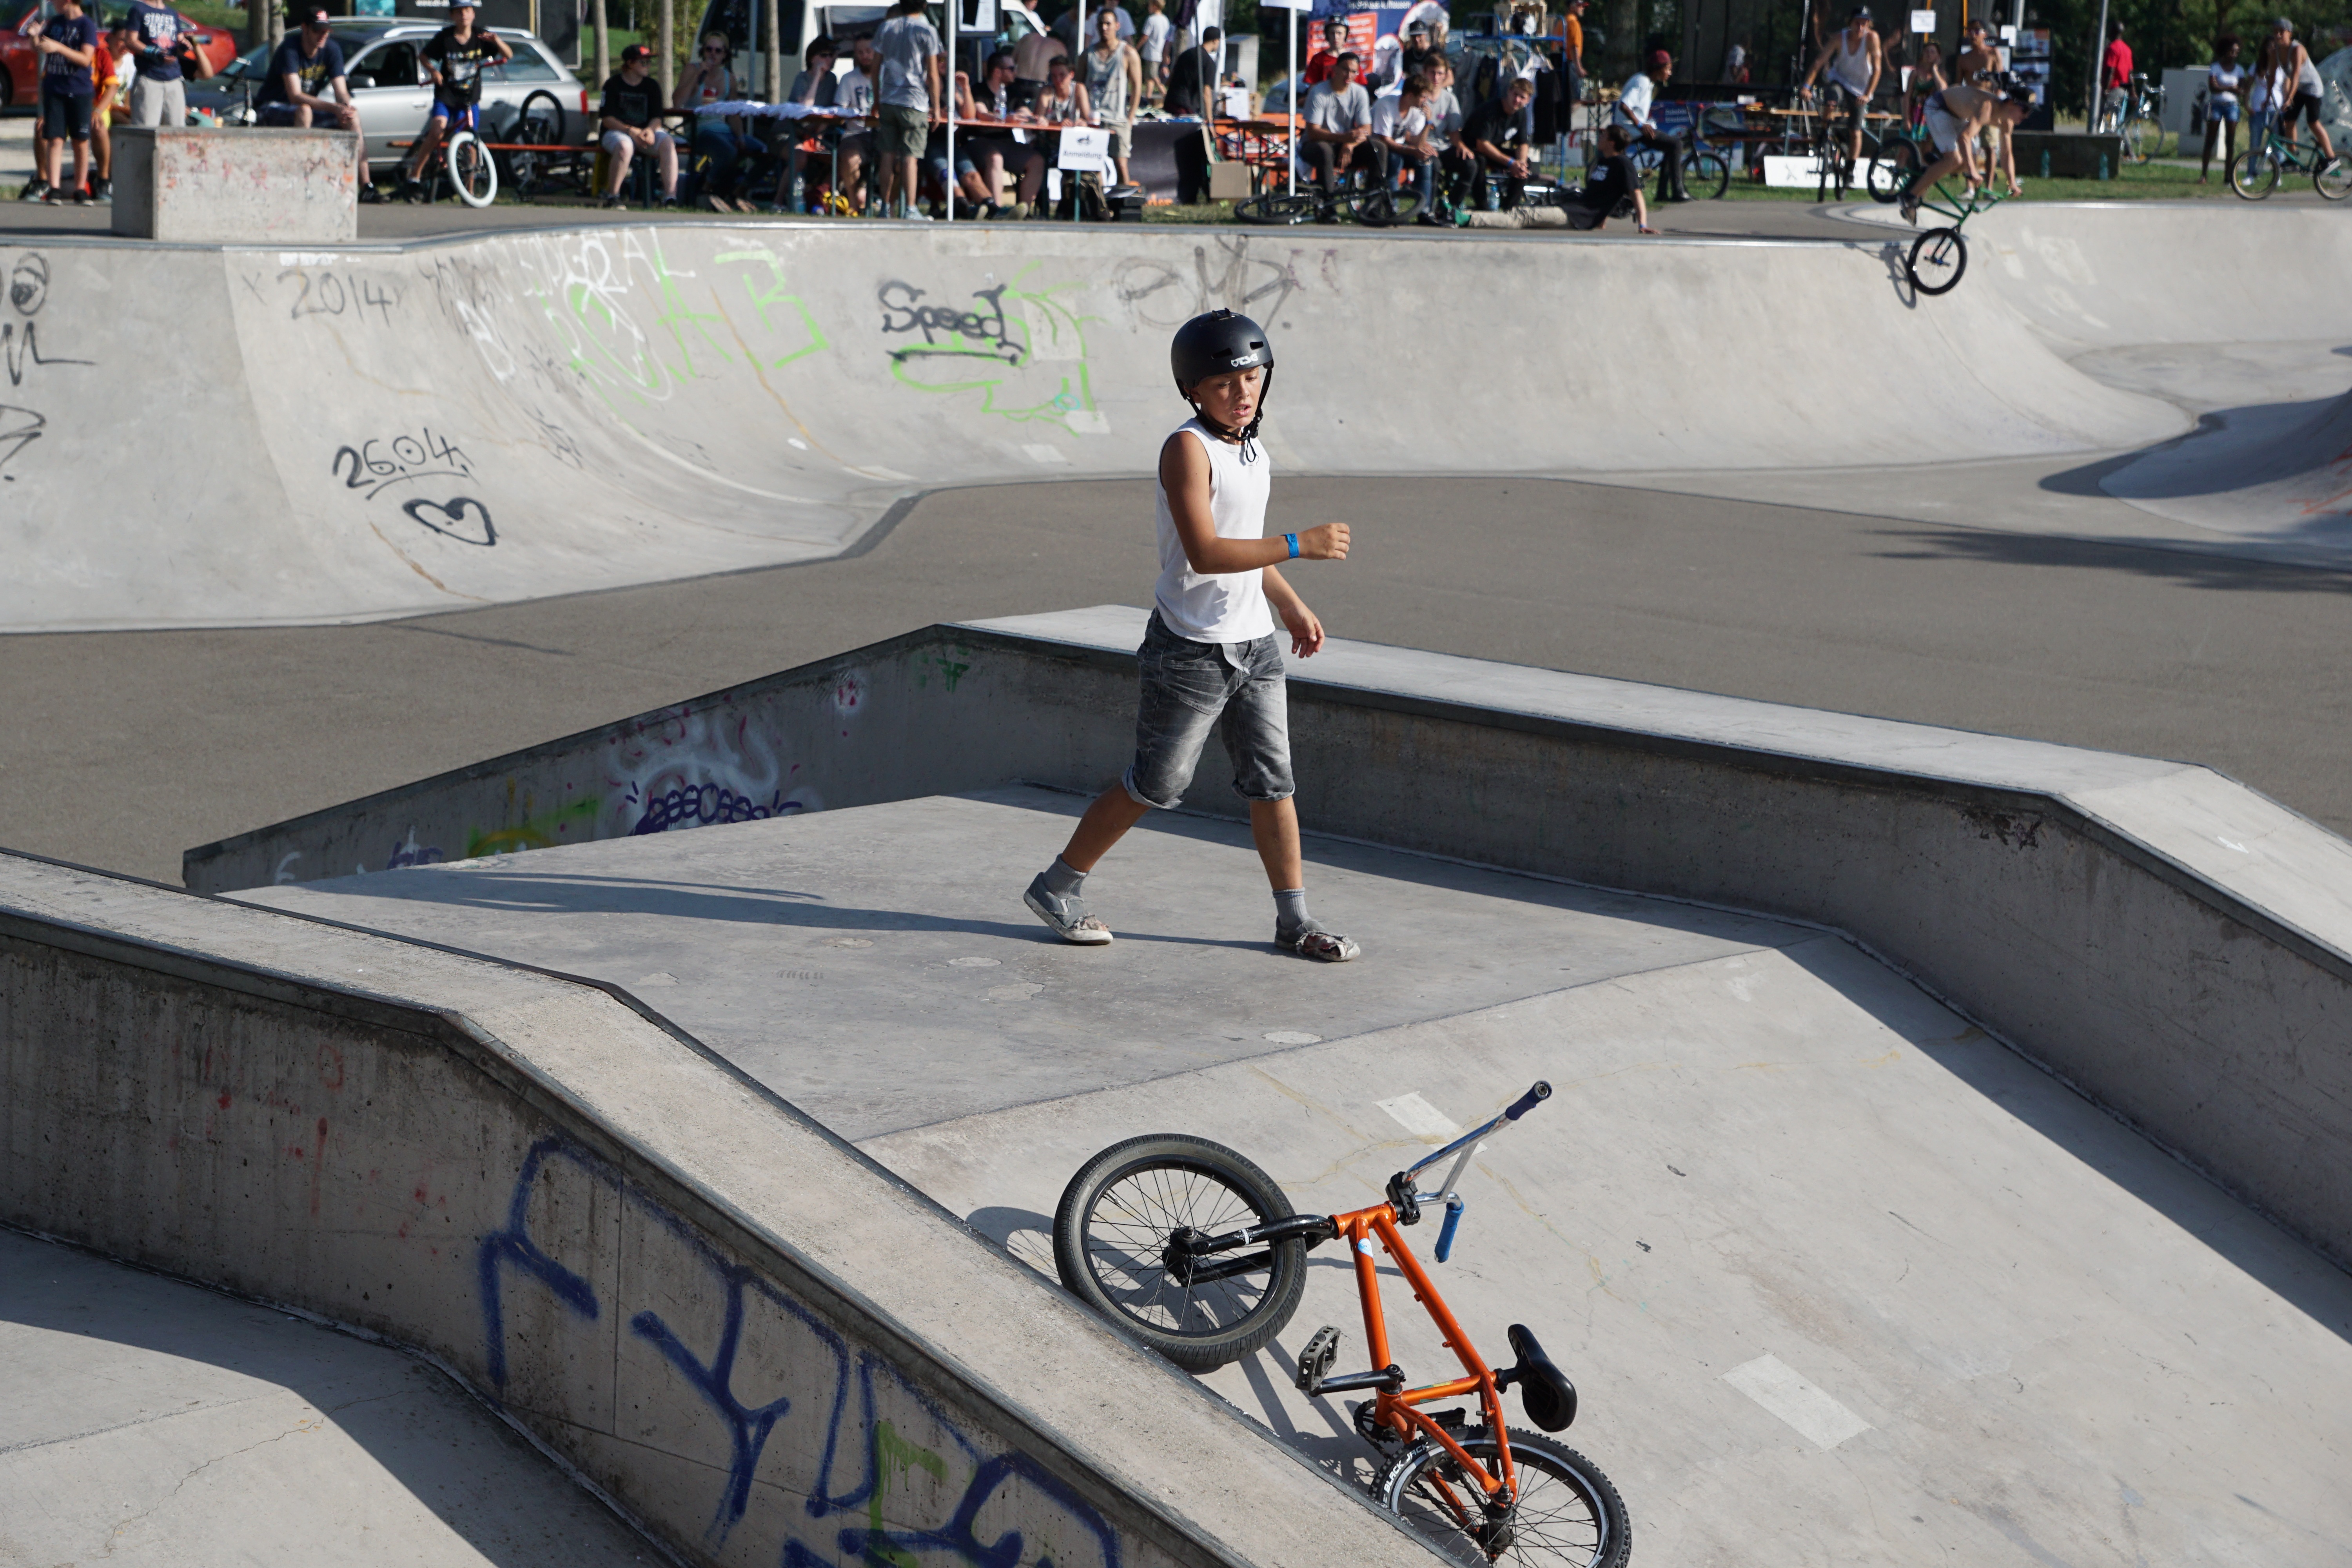
sport, wheel, skateboard, boy, bike, skateboarding, drive, extreme sport, cycle, sports equipment, bmx, fight, competition, sports, germany, championship, two wheeled vehicle, extremely, throw in, defeat, tuttlingen, skateboarding equipment and supplies, boardsport, cycle sport, bicycle motocross